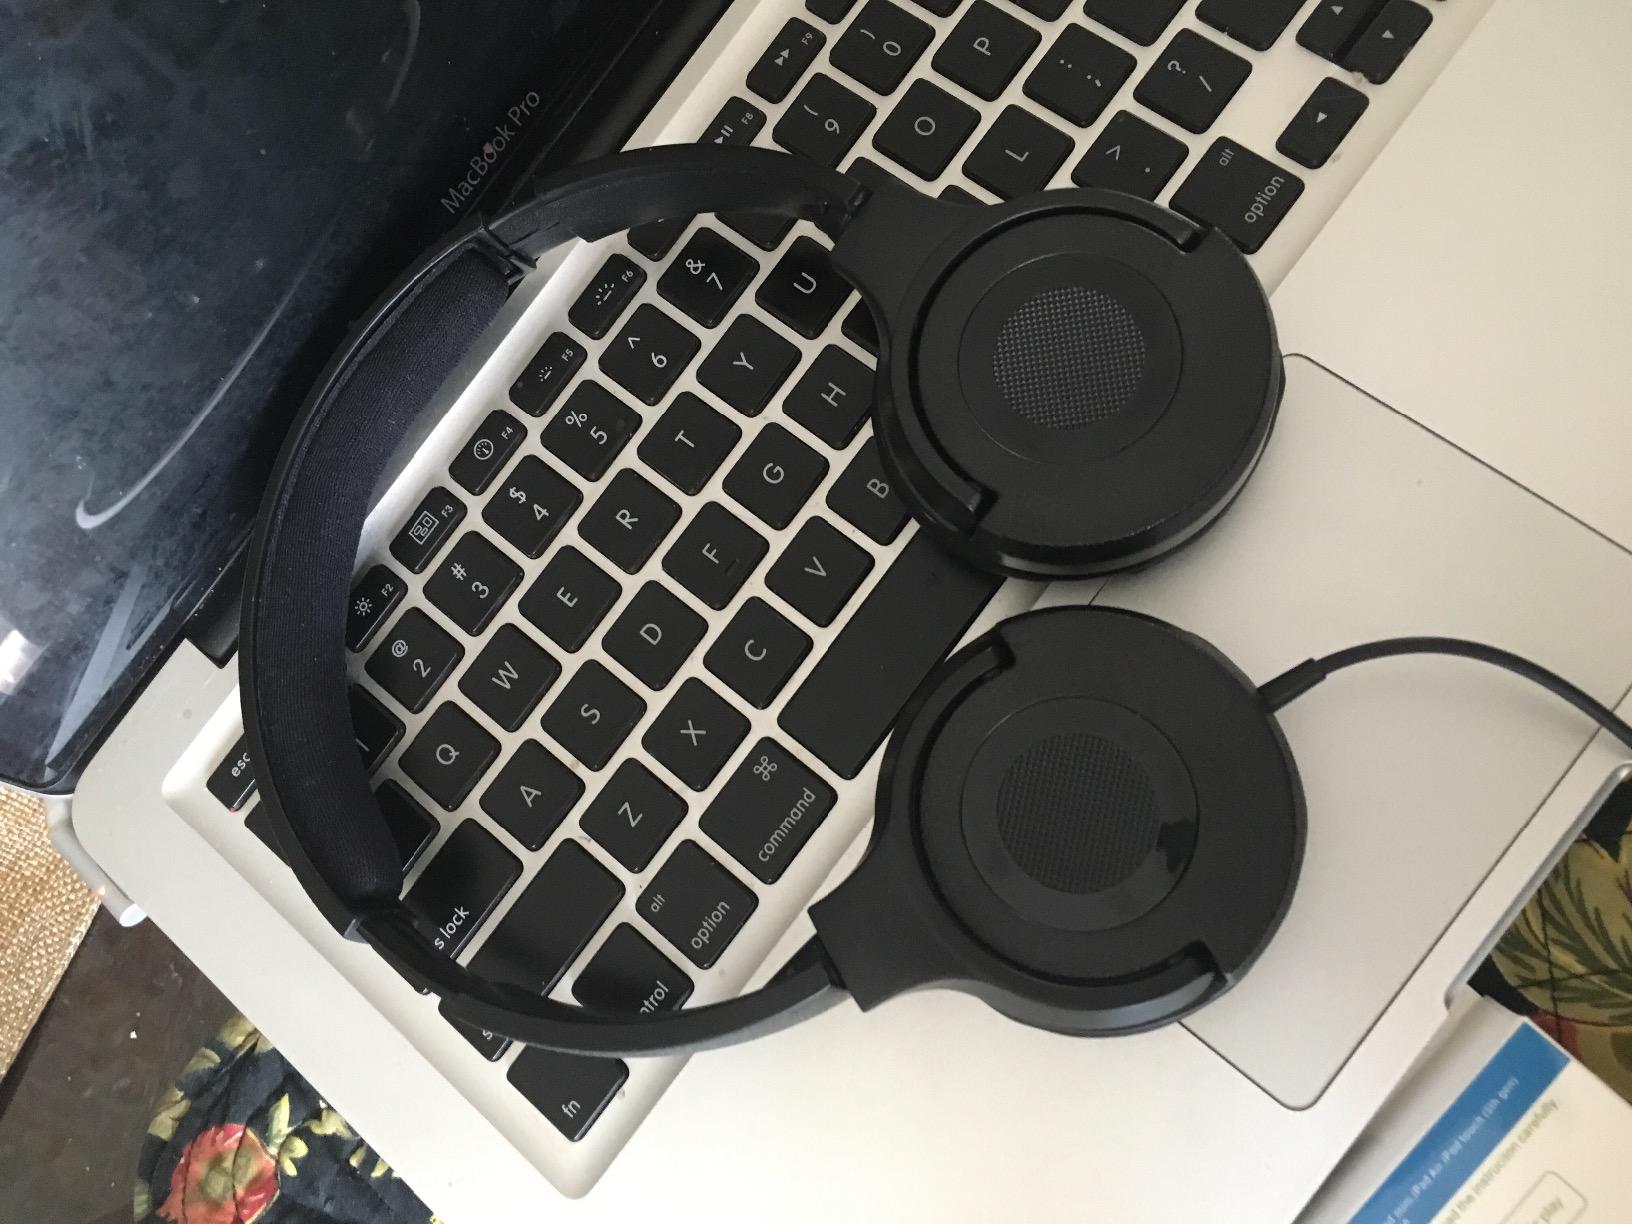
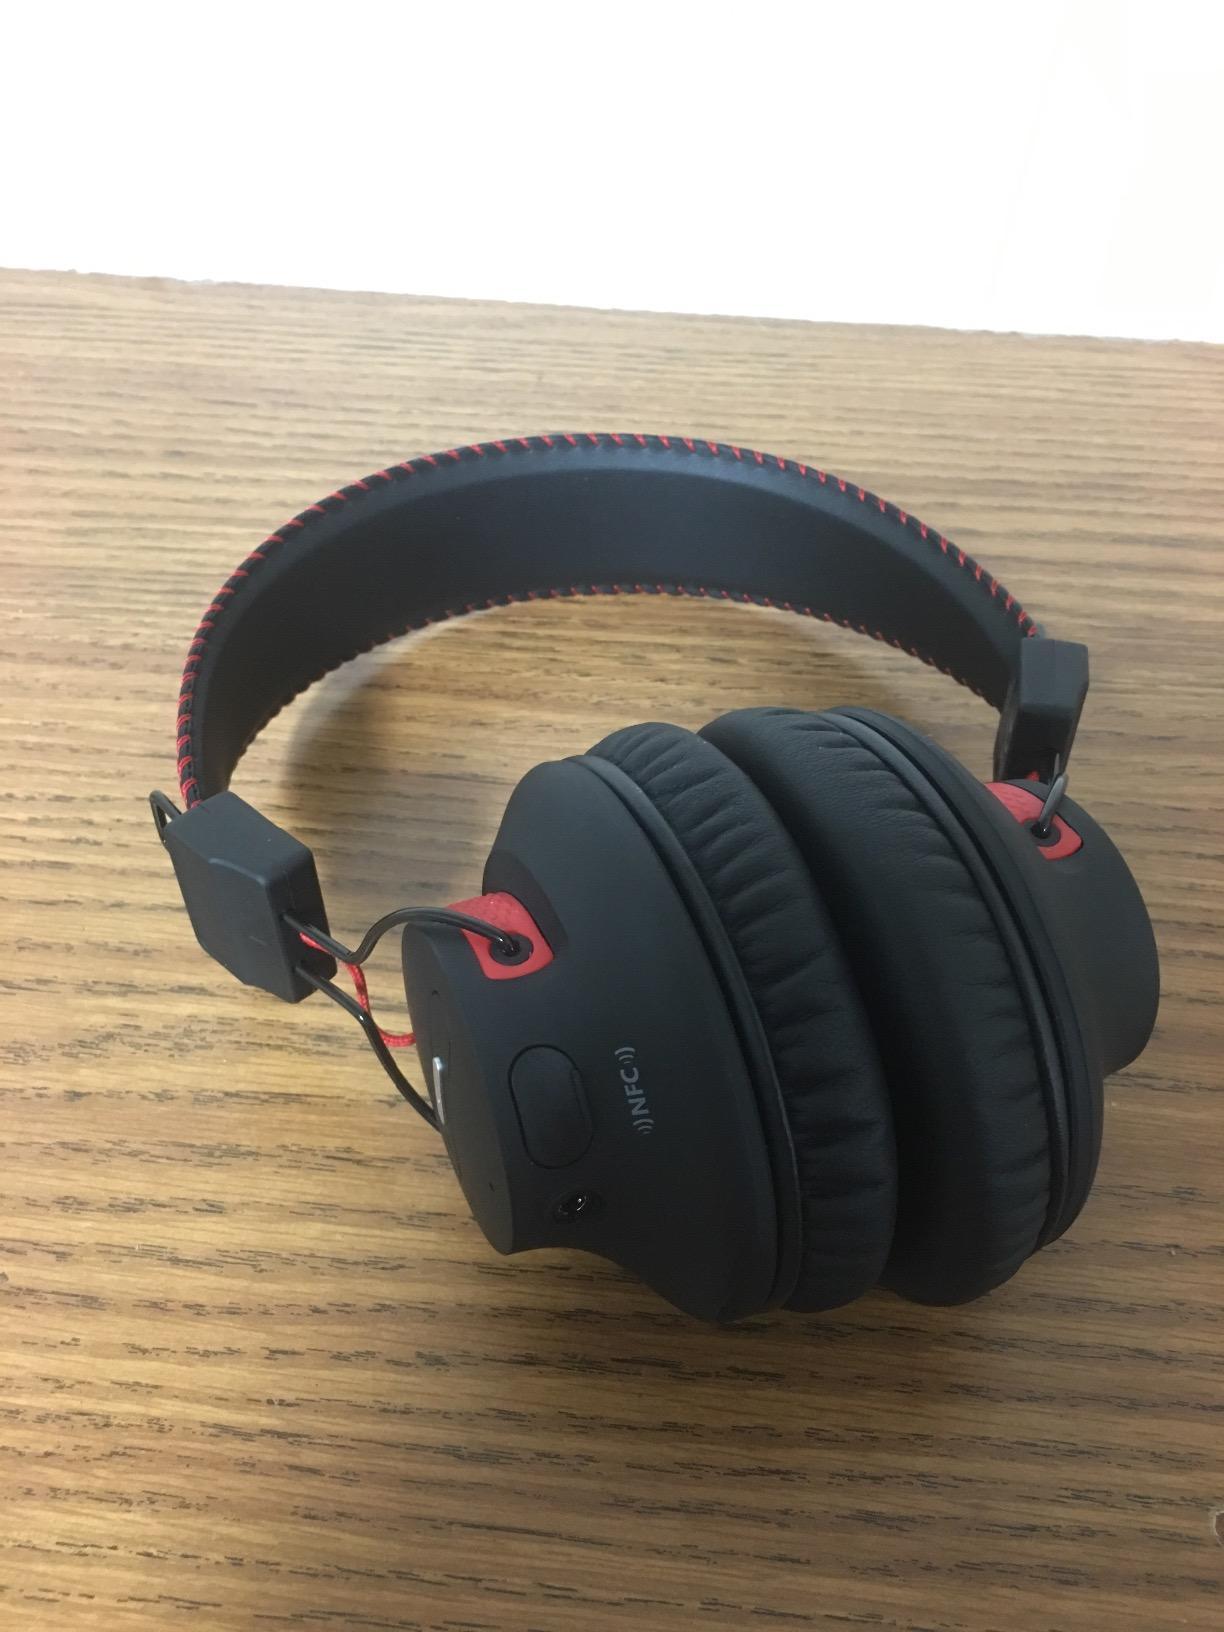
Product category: headphones
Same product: no